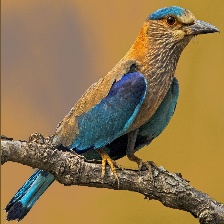
Species: INDIAN ROLLER
Scientific name: CORACIAS BENGHALENSIS